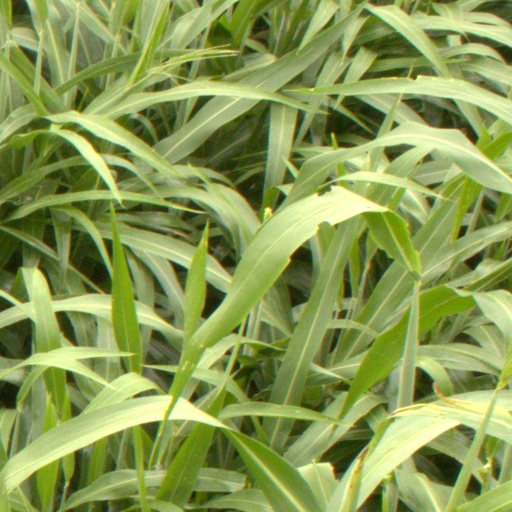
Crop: sorghum